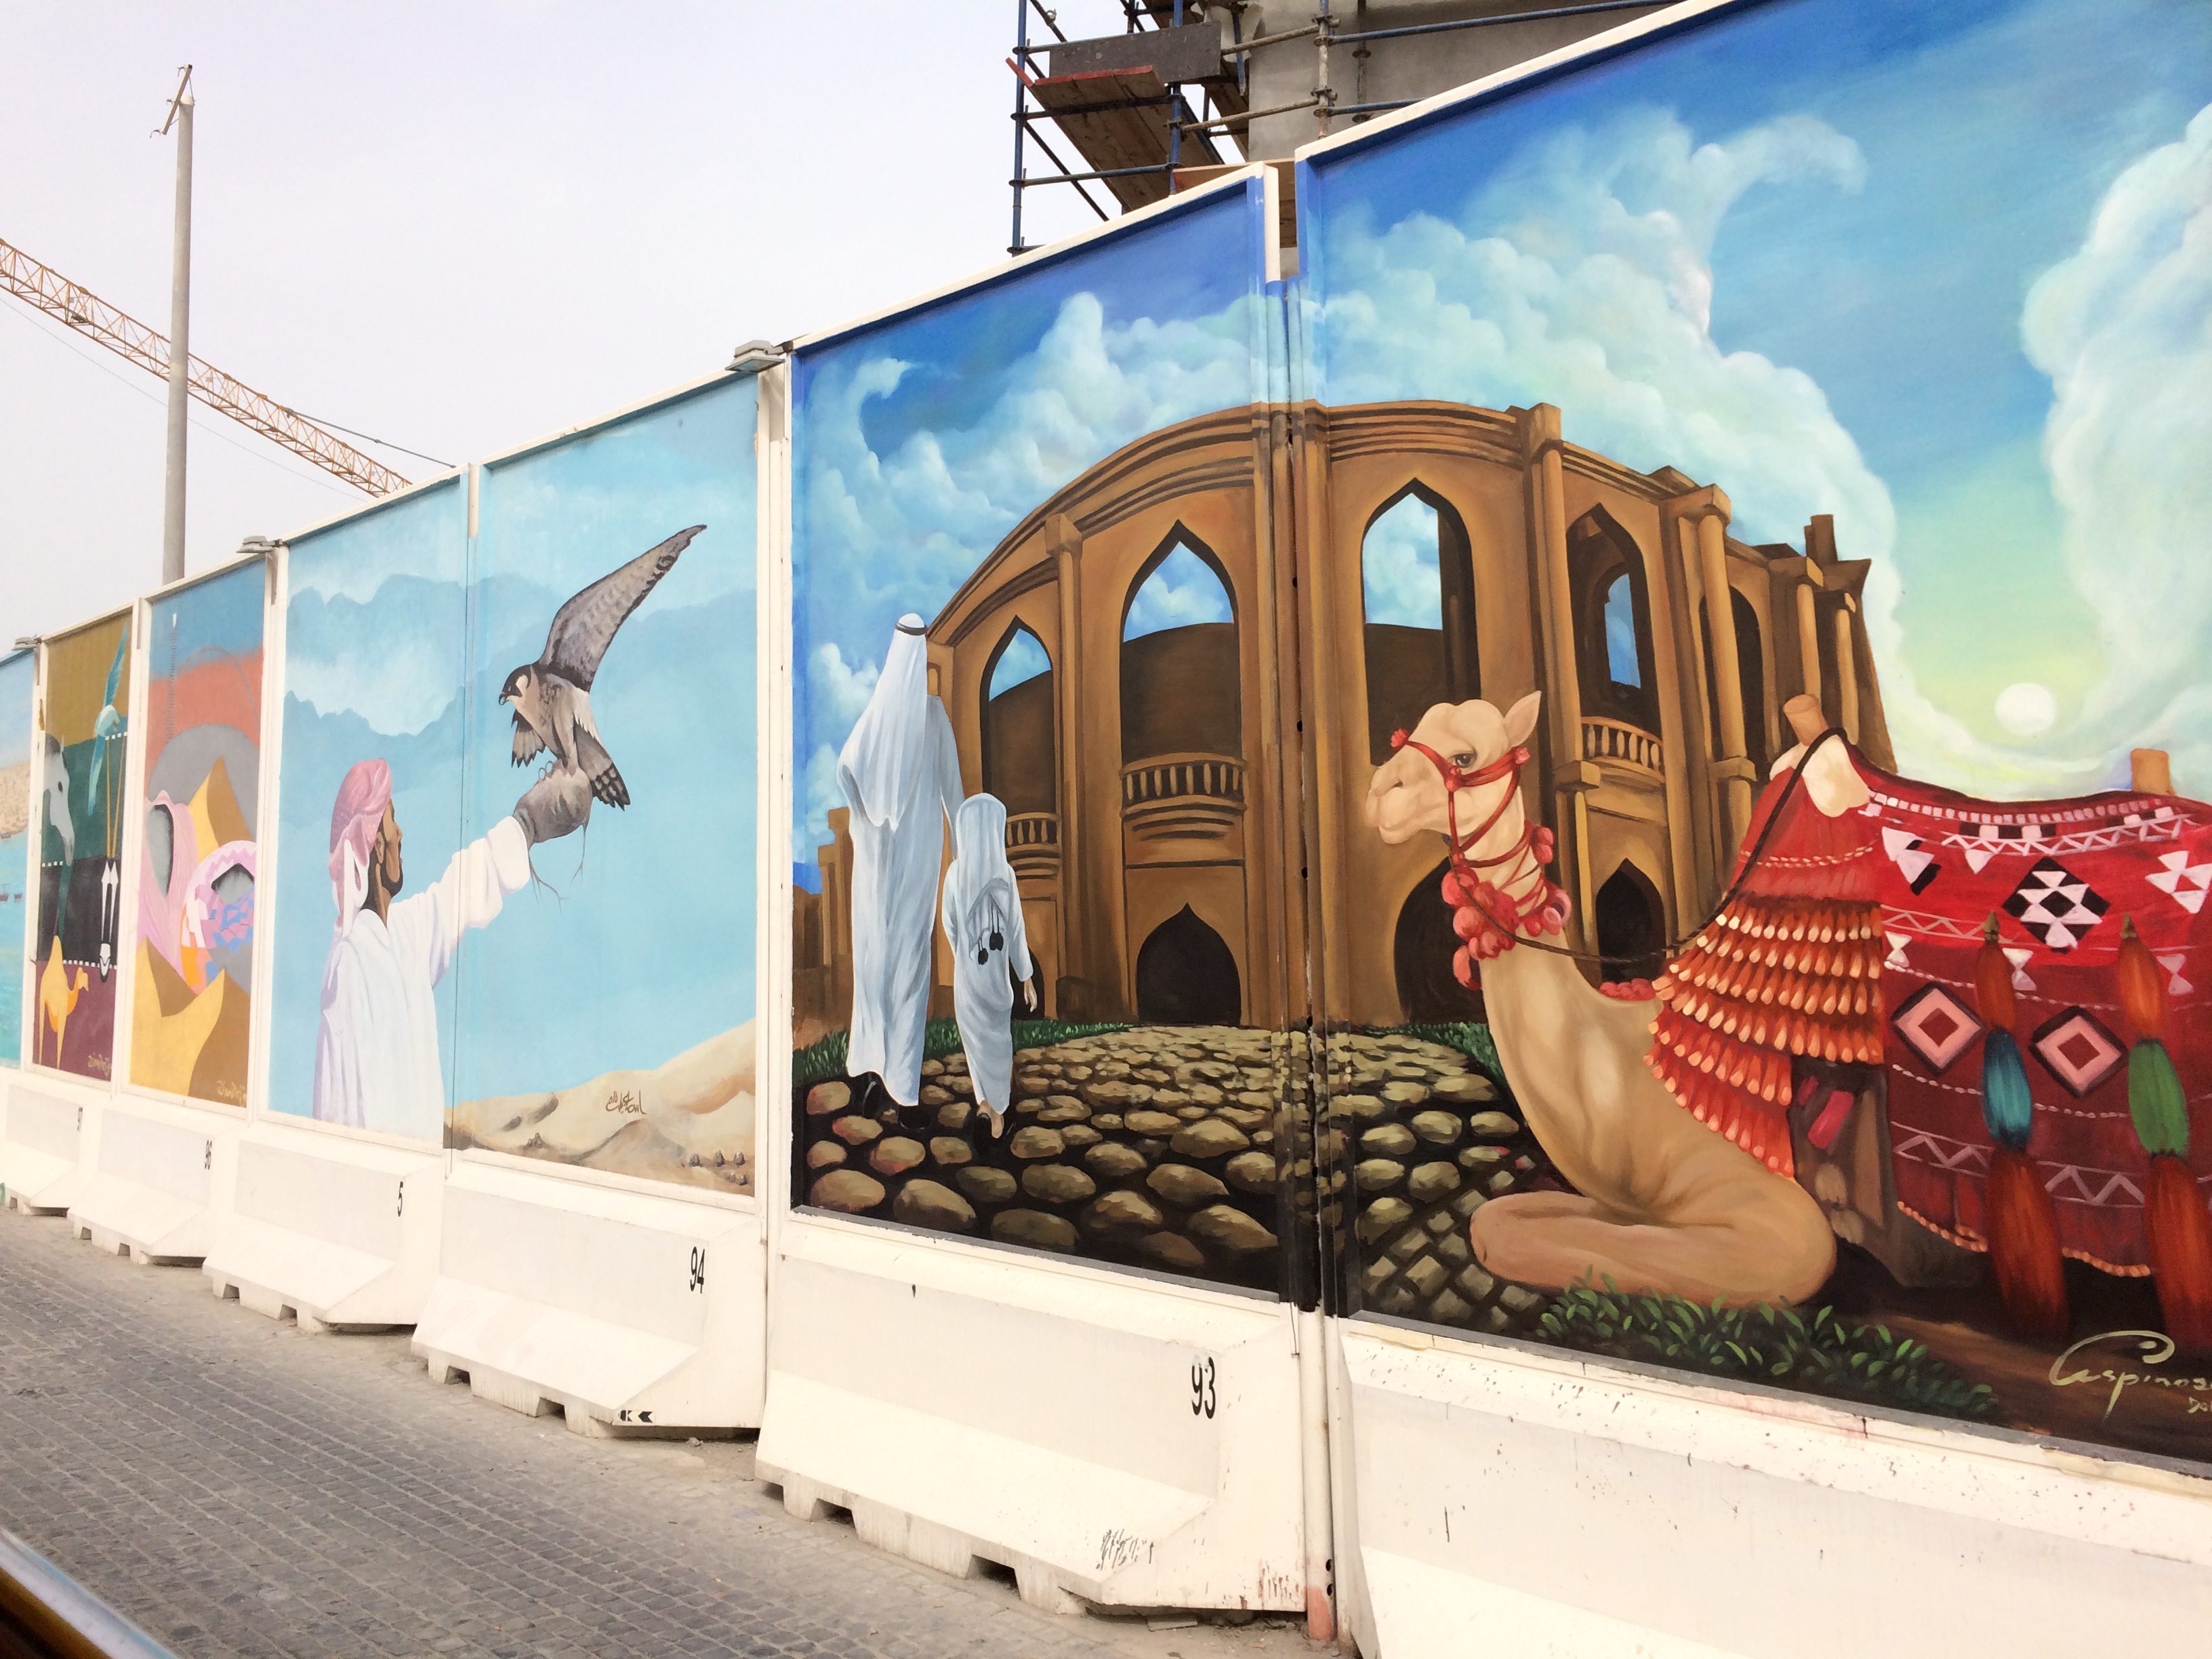
city, advertising, amusement park, art, mural, murals, qatar